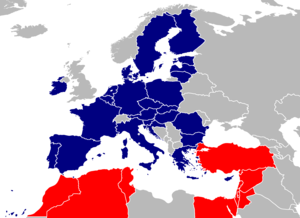
Le Partenariat Euromed, dit aussi Processus de Barcelone, a été institué en 1995 à Barcelone, à l'initiative de l'Union européenne et de dix autres États riverains de la mer Méditerranée. L'Albanie et la Mauritanie sont membres de l'Euromed depuis 2007. Euromed rassemble désormais, les 28 États membres de l'UE et douze États du sud de la Méditerranée. La Libye a un statut d'observateur depuis 1999 ; depuis 2004 et la normalisation de ses relations avec l'UE, cette dernière prépare son intégration à moyen terme.